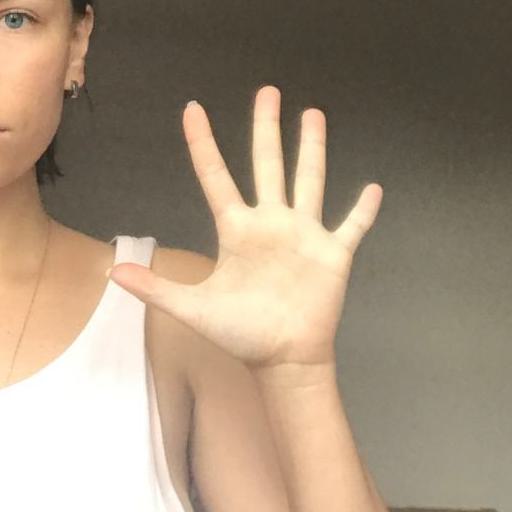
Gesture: palm